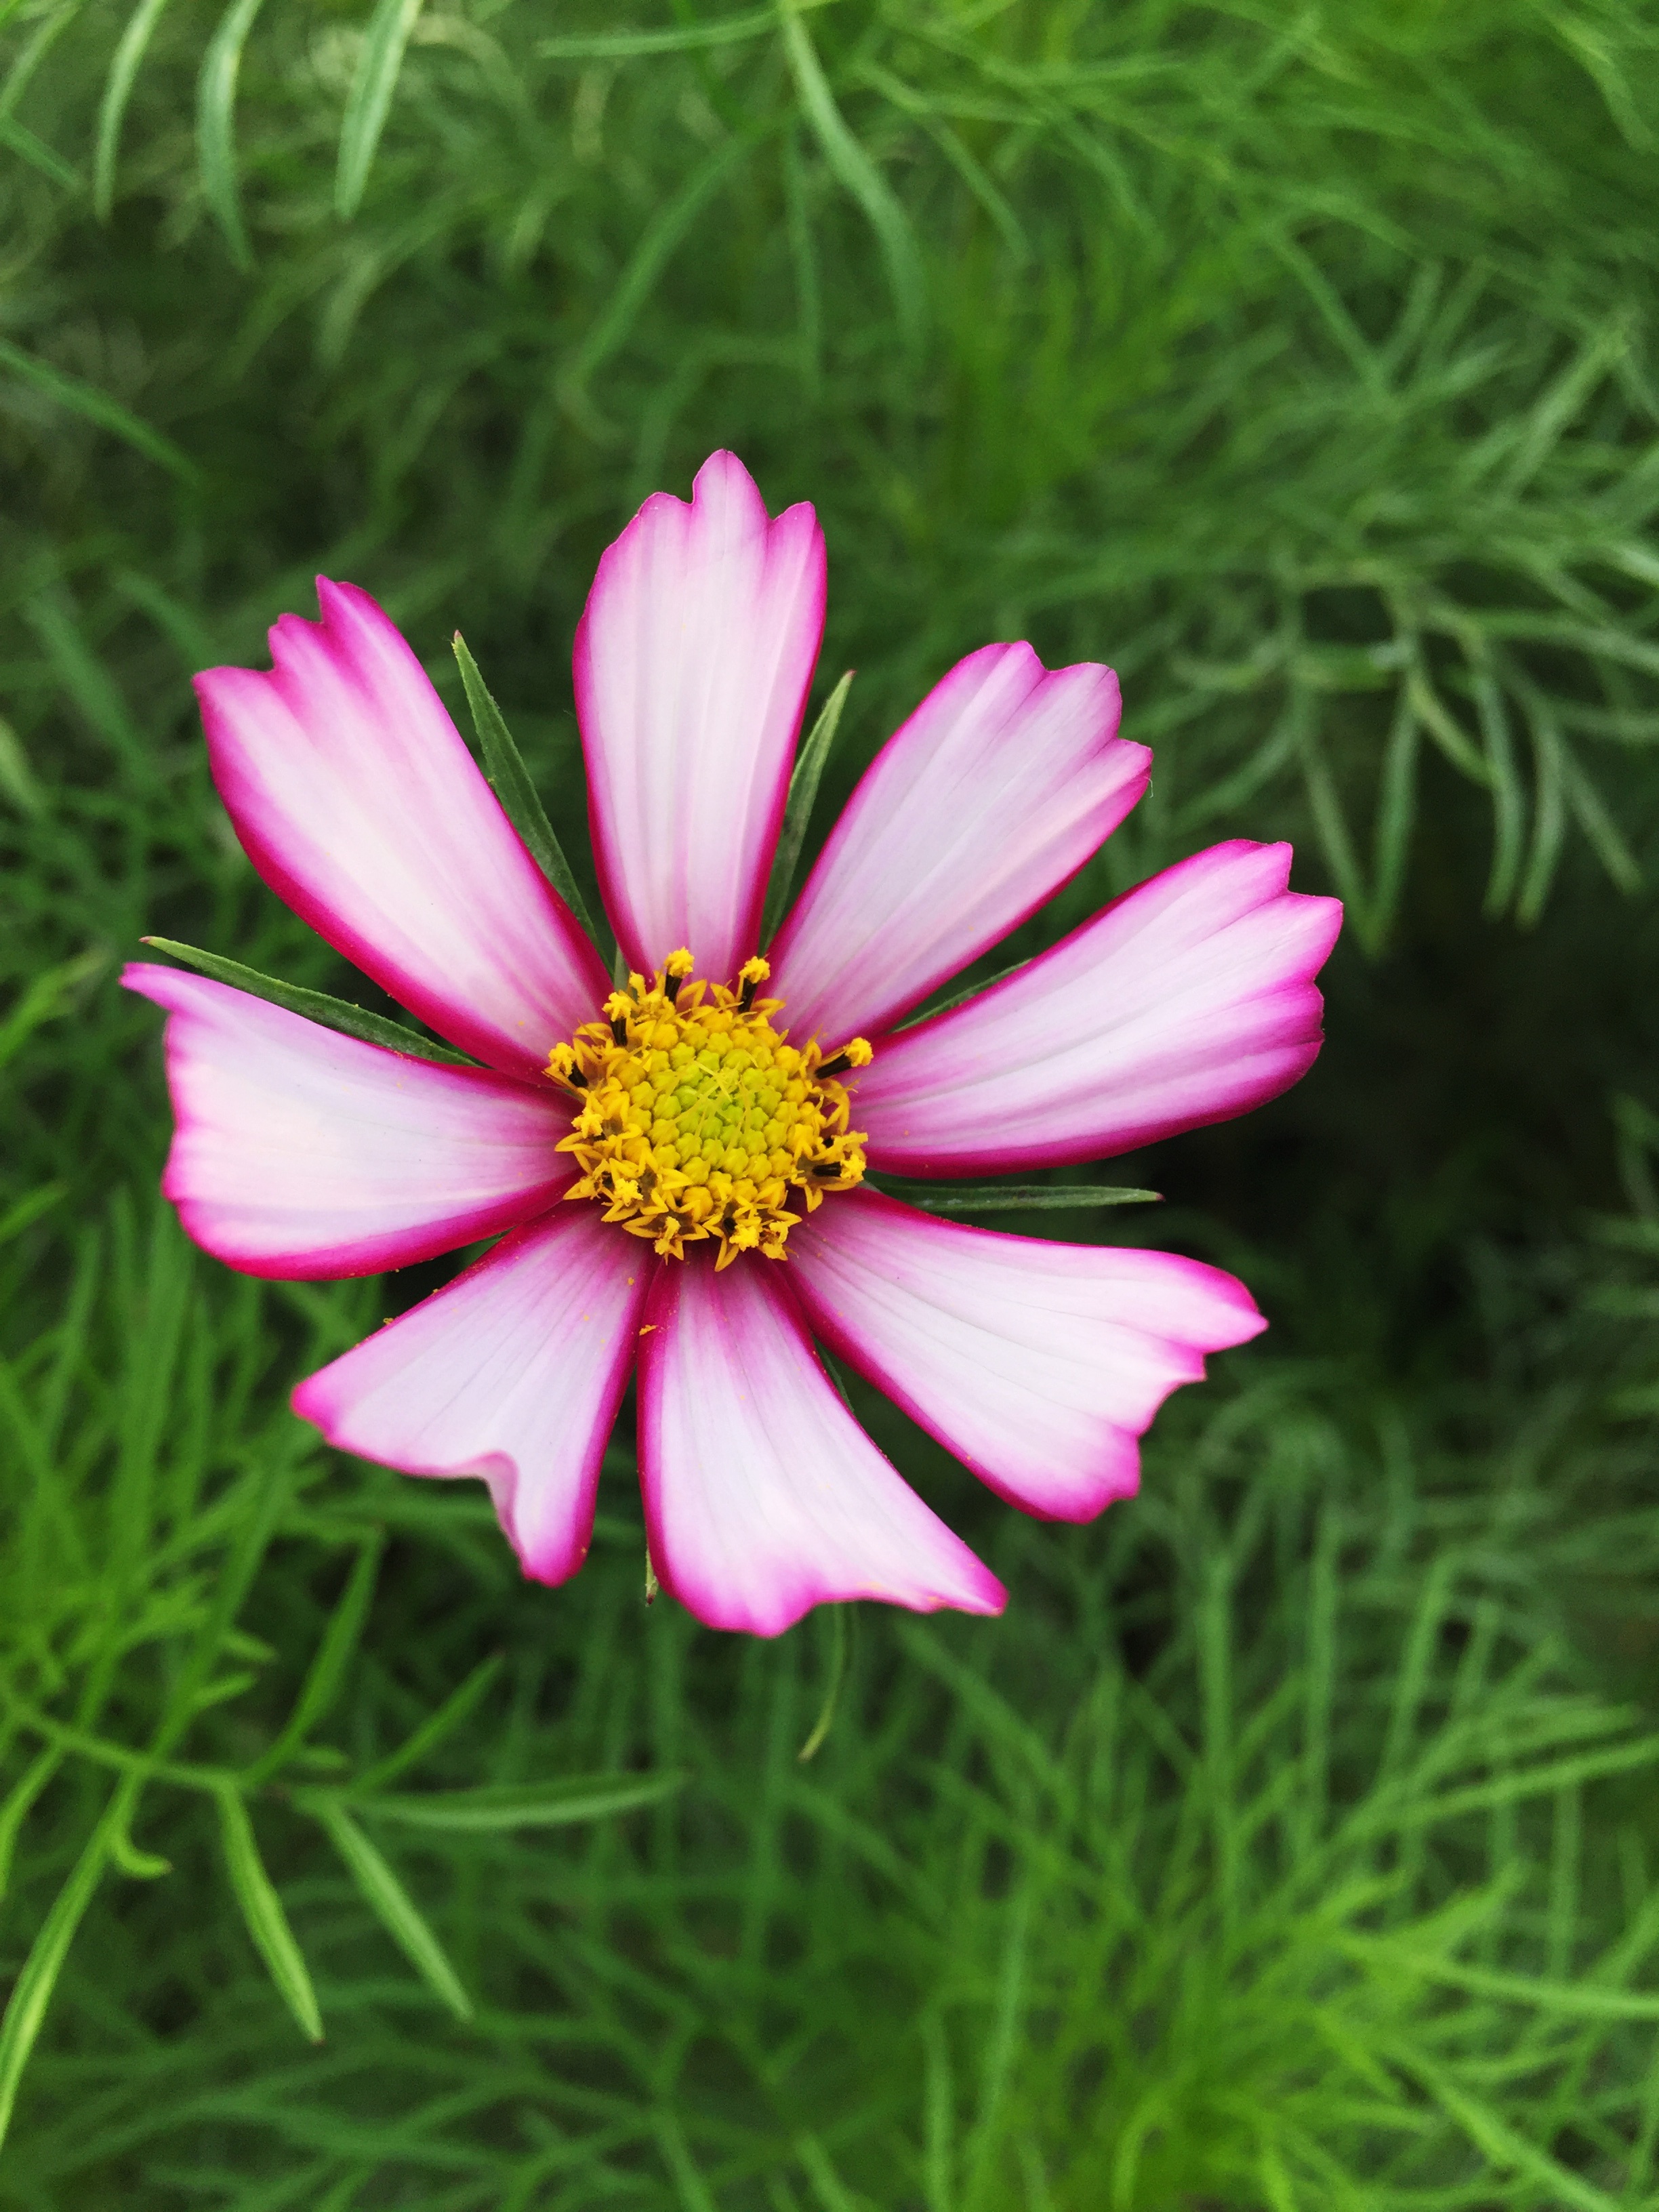
grass, plant, cosmos, flower, petal, daisy, green, autumn, botany, pink, flora, wildflower, flowers, close up, macro photography, flowering plant, daisy family, annual plant, plant stem, land plant, marguerite daisy, garden cosmos